Role of Christianity in civilization

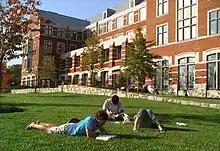
Three young adults lie on grass reading books in front of a brick building with many windows.

Education in Latin American began under the direction of missionaries who were sponsored by the Spanish crown. Royal policy stipulated that the Amerindians had to accept missionaries but they did not have to convert. Indians who agreed to listen to the missionaries were not subjected to work for encomenderos some of whom were notorious for brutal conditions.